Trail of Tears

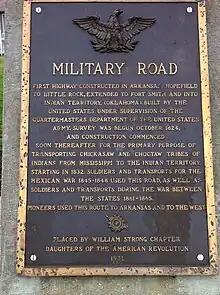
Historic Marker in Marion, Arkansas, for the Trail of Tears

The Chickasaw received financial compensation from the United States for their lands east of the Mississippi River. In 1836, the Chickasaws had reached an agreement to purchase land from the previously removed Choctaws after a bitter five-year debate. They paid the Choctaws $530,000 (equal to $ today) for the westernmost part of the Choctaw land. The first group of Chickasaws moved in 1837 and was led by John M. Millard. The Chickasaws gathered at Memphis on July 4, 1837, with all of their assets—belongings, livestock, and slaves. Once across the Mississippi River, they followed routes previously established by the Choctaws and the Creeks. Once in Indian Territory, the Chickasaws merged with the Choctaw nation.